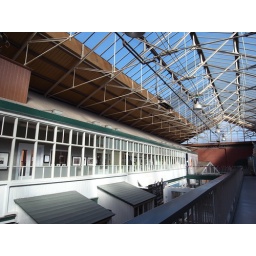
Used to be fish market in Manchester